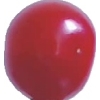
Label: cherry_sour